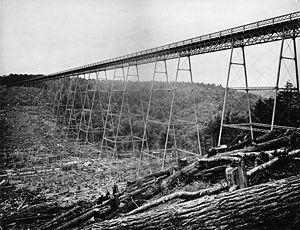
Le Pont de Kinzua est un pont ferroviaire à chevalets, qui franchissait le Kinzua Creek, dans le comté de McKean, en Pennsylvanie, jusqu'à ce qu'il s'écroule, en 2003. À sa construction, en 1882, il était considéré comme le plus haut et le plus long pont ferroviaire au monde. À la date de son écroulement, le pont de Kinzua était encore le quatrième plus haut pont des États-Unis : il figure sur la List of Historic Civil Engineering Landmarks. Il est situé dans le Parc d'État du Kinzua Bridge.